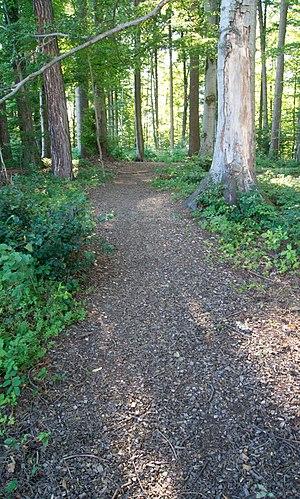
Vieux tronçon de la route cantonale Berne-Lausanne dans le bois des Dailles à Epalinges. This path is indexed in the Inventaire des voies de communication historiques de la Suisse